Alfred La Liberté

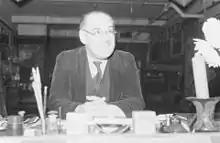
Alfred La Liberté in 1941

Alfred La Liberté (10 February 1882 – 7 May 1952) was a Canadian composer, pianist, writer on music, and music educator. He was a disciple and close personal friend of Alexander Scriabin. He was also an admirer of Marcel Dupré and Nikolai Medtner. Dupré notably dedicated his "Variations, Opus 22" for piano to him and Medtner dedicated his "Sonata minacciosa, Opus 53 no. 2" and his song "The Captive, Opus 52 no. 7" to La Liberté. Most of his own compositions remain unfinished. He also contributed articles to "Le Passe-Temps", including one on Scriabin in May 1946.